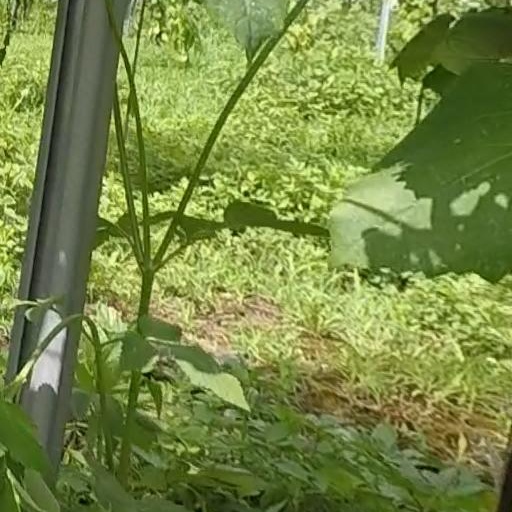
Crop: grape